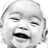
Emotion: happy